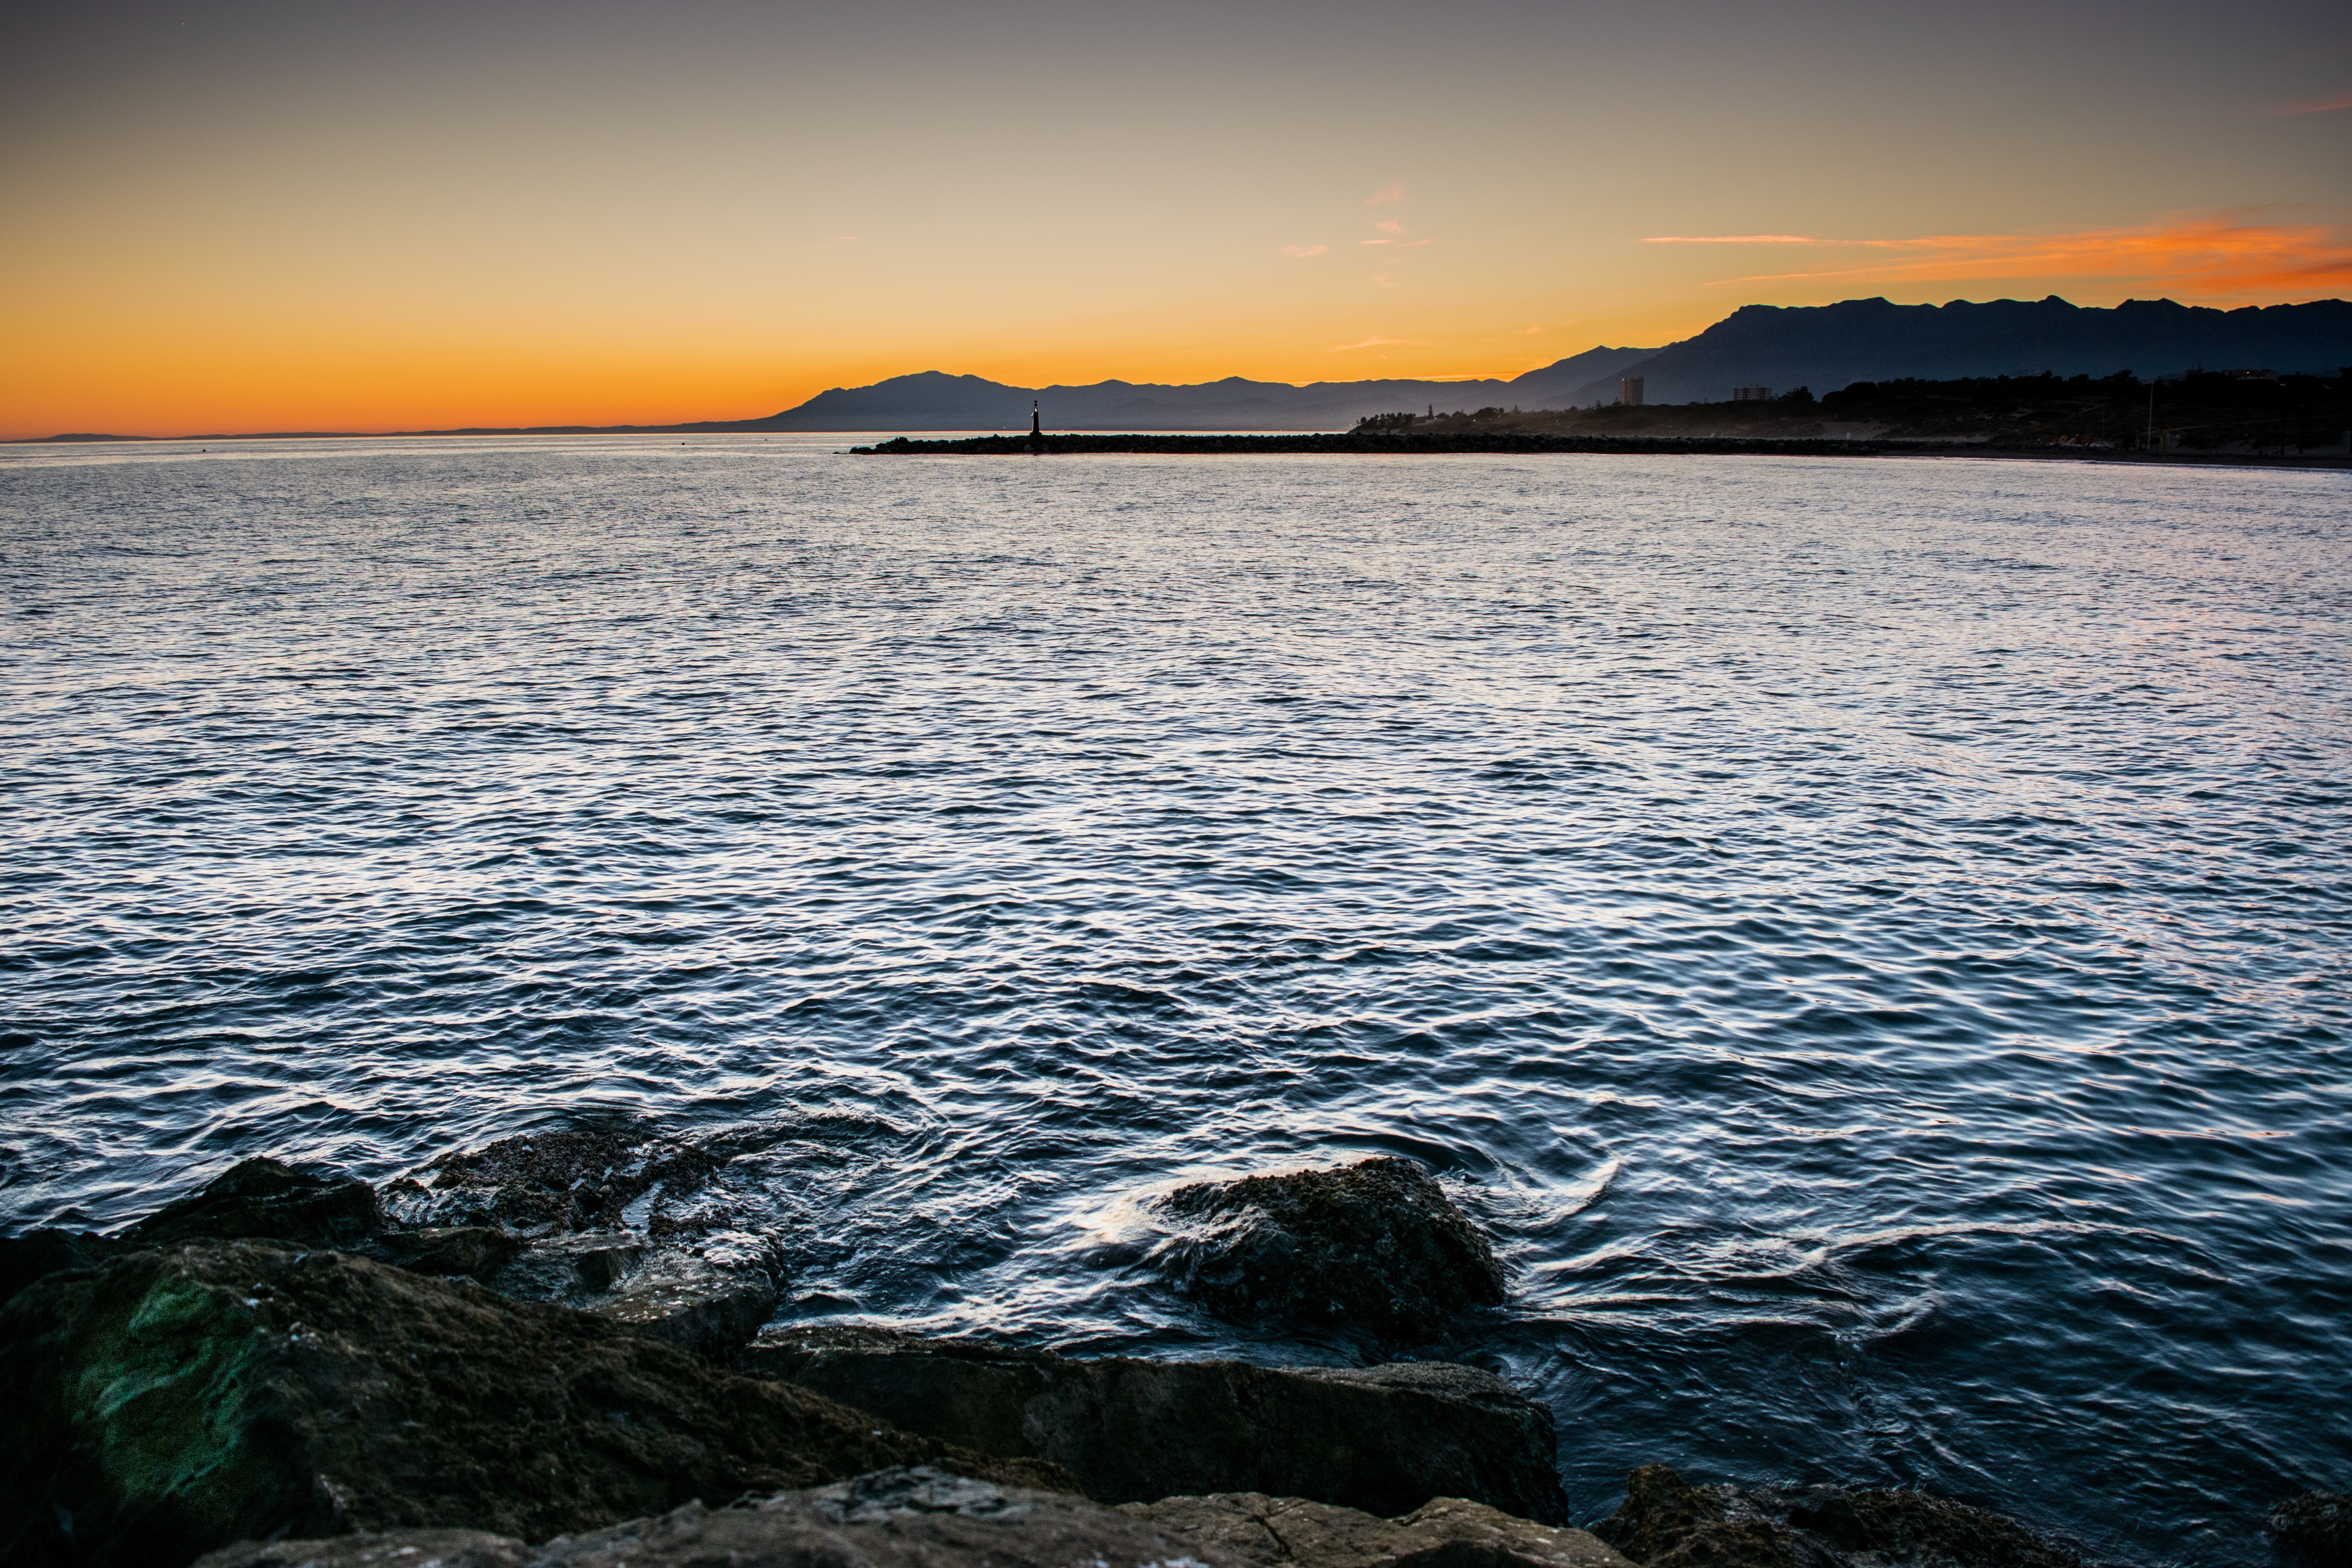
beach, sea, coast, water, rock, ocean, horizon, cloud, lighthouse, sky, sun, sunrise, sunset, sunlight, morning, shore, wave, lake, dawn, dusk, evening, orange, reflection, bay, body of water, rocks, waves, loch, cape, wind wave